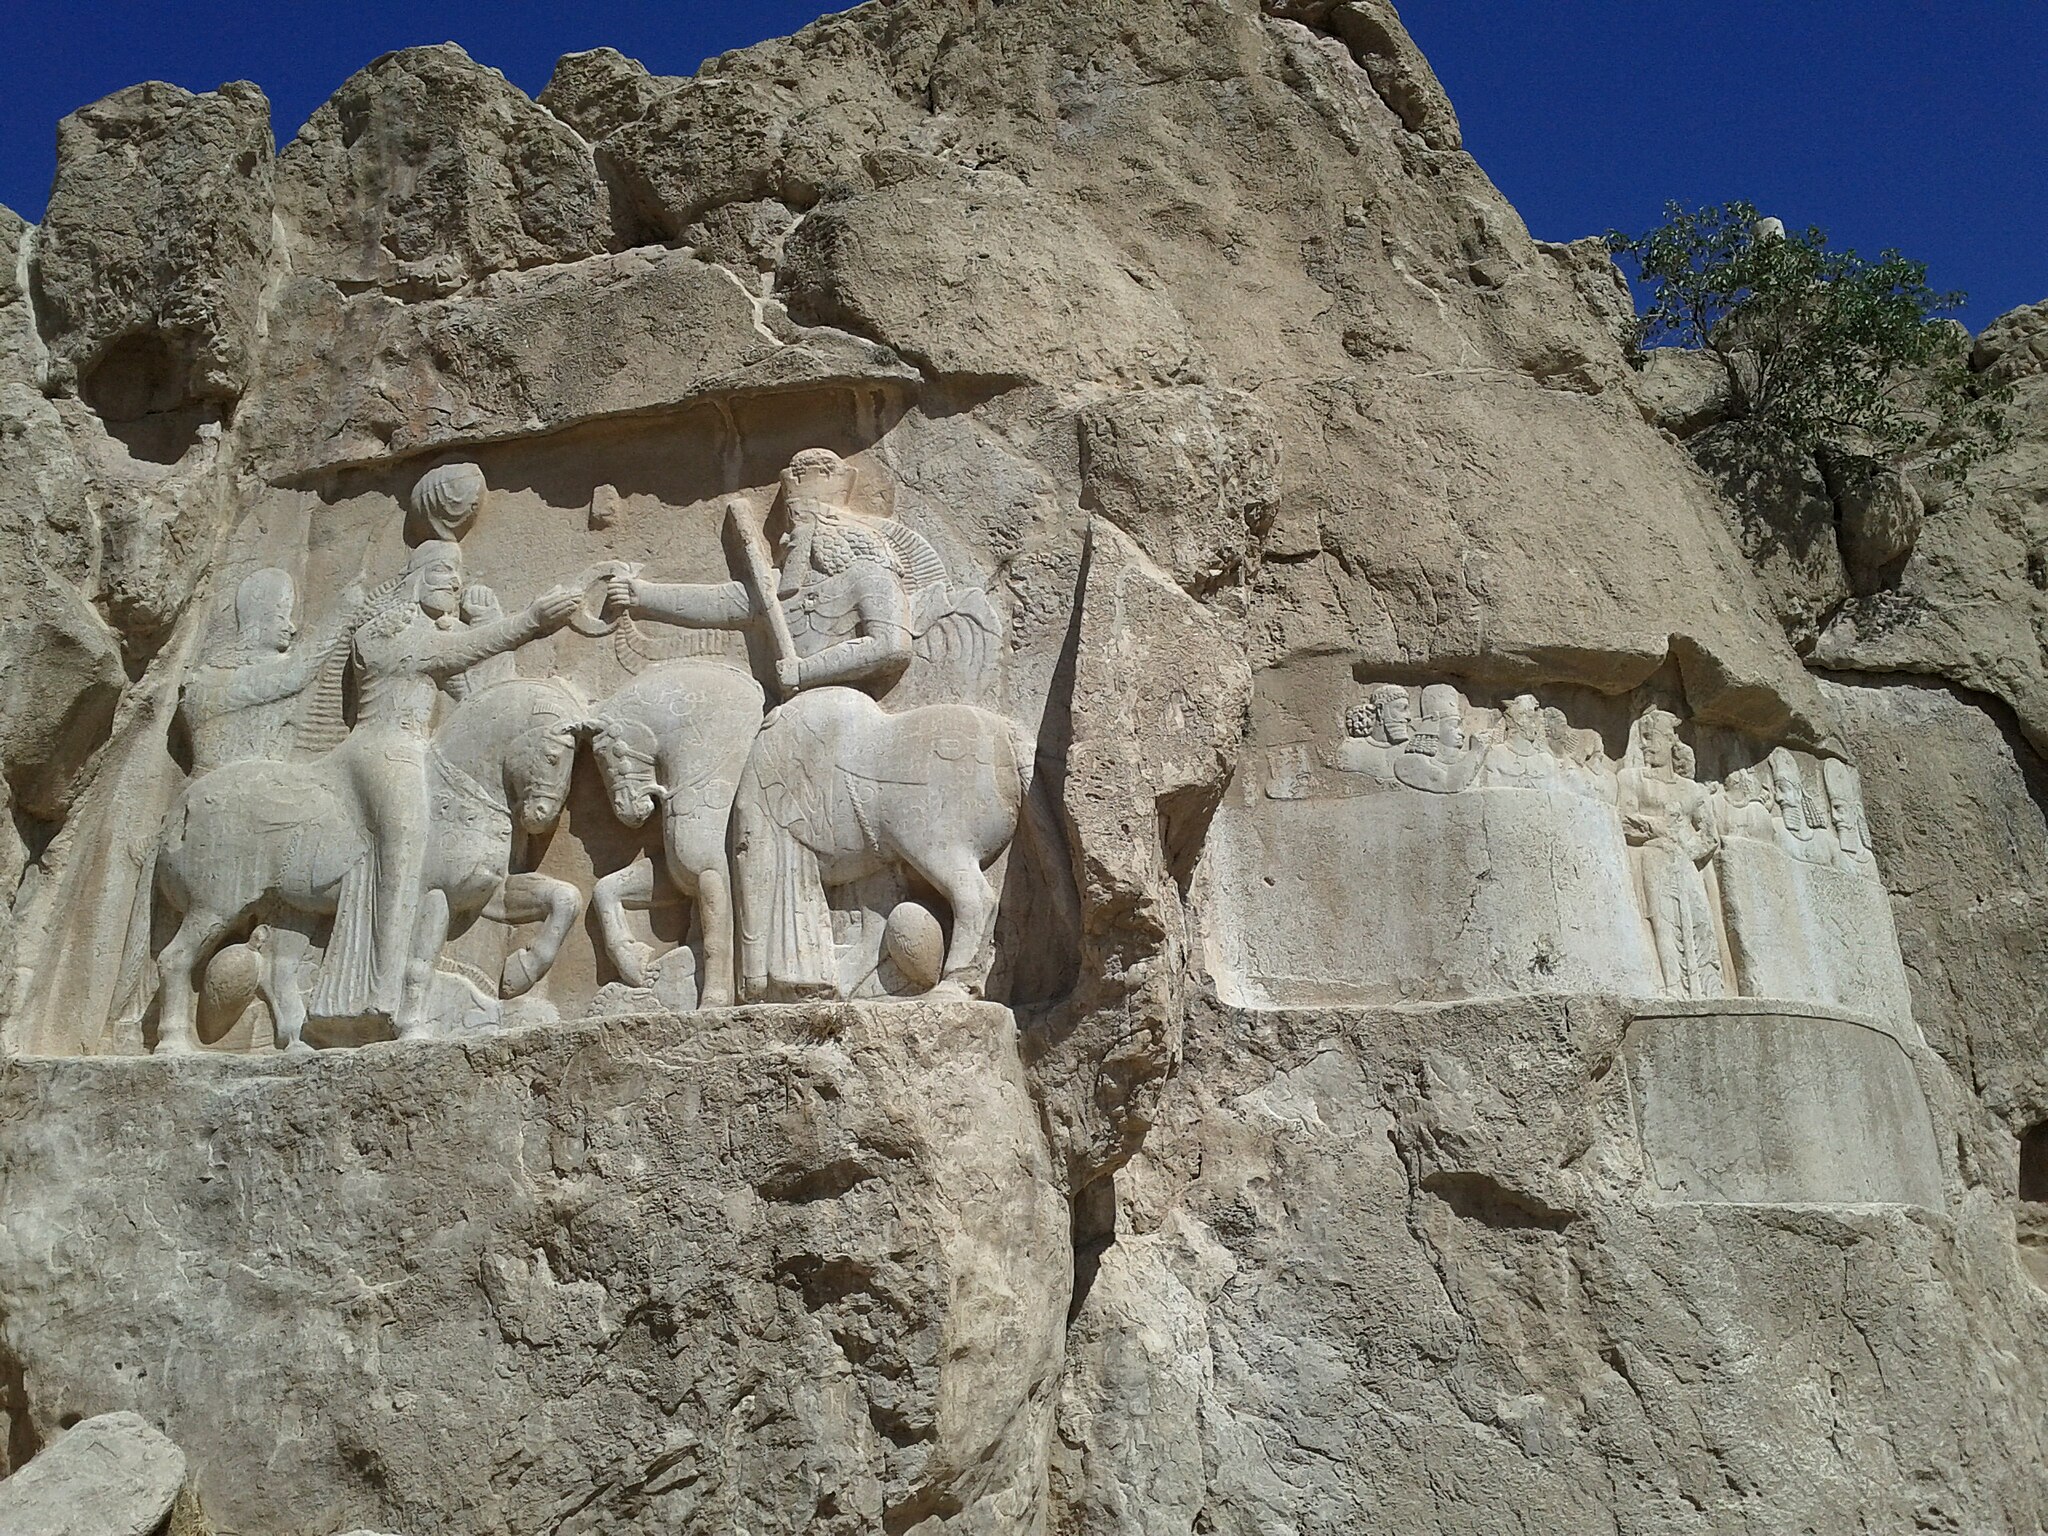
Title: دو نقش برجسته از مجموعه باستانی نفش رستم
Date: 2015-10-11 11:25:23
Categories: Relief of Bahram II and his court, Relief of investiture of Ardashir at Naqsh-e Rustam, Self-published work, Cultural heritage monuments in Iran with known IDs, Uploaded via Campaign:wlm-ir, Images from Wiki Loves Monuments in Marvdasht, Iran photographs taken on 2015-10-11, Images from Wiki Loves Monuments 2020, Images from Wiki Loves Monuments 2020 in Iran